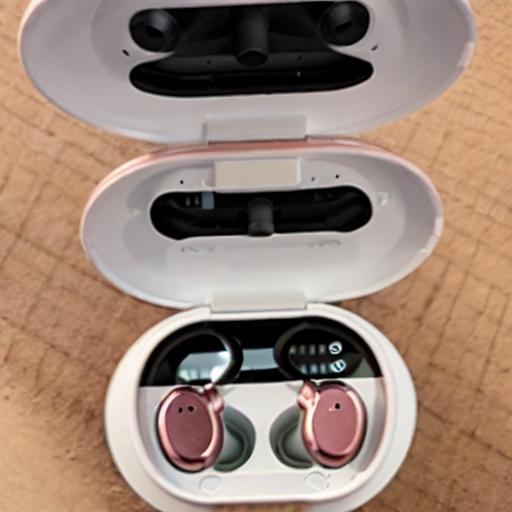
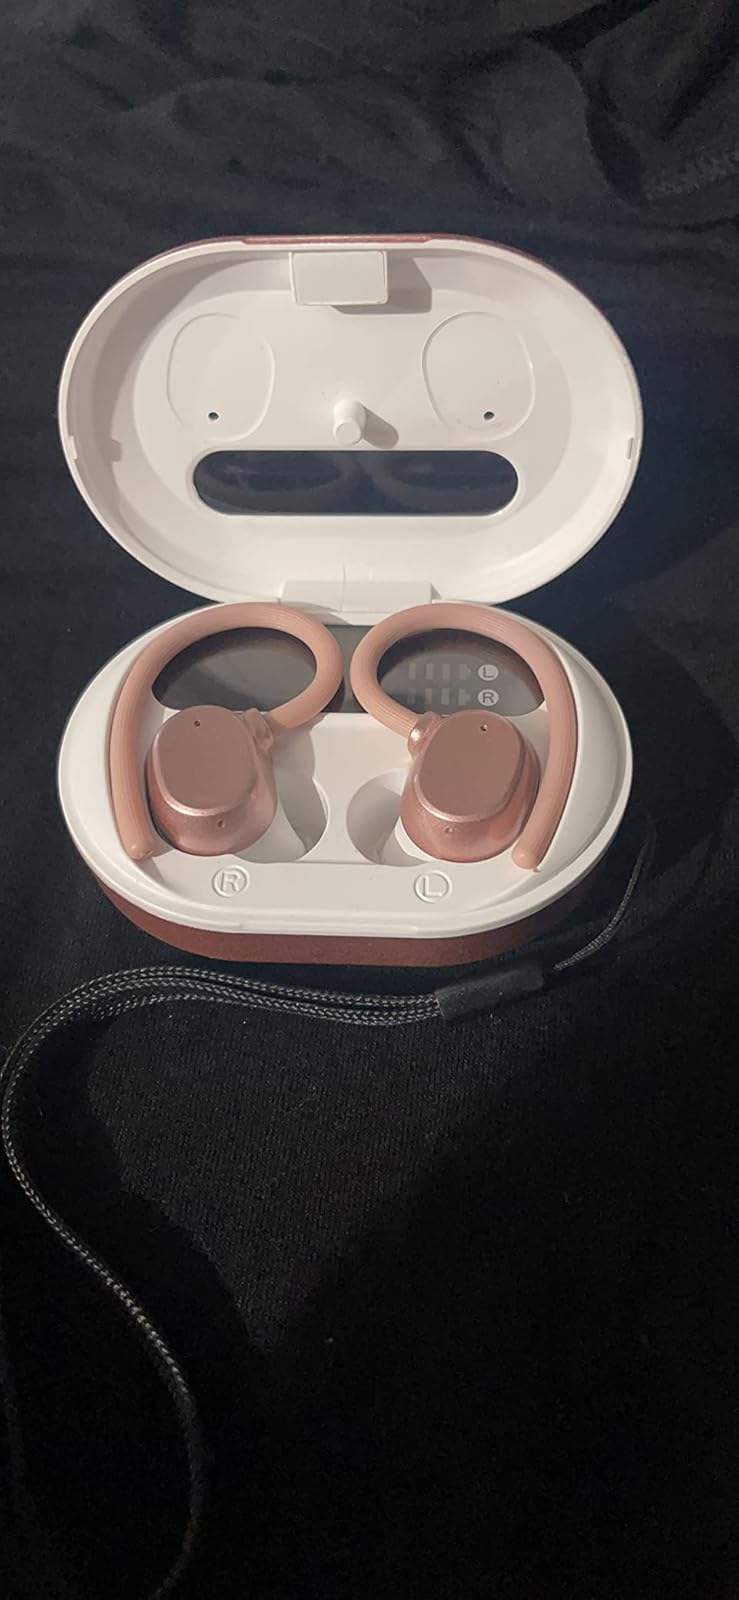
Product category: earbuds
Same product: no